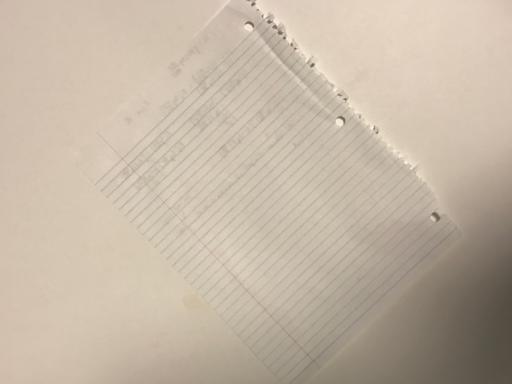
Label: paper